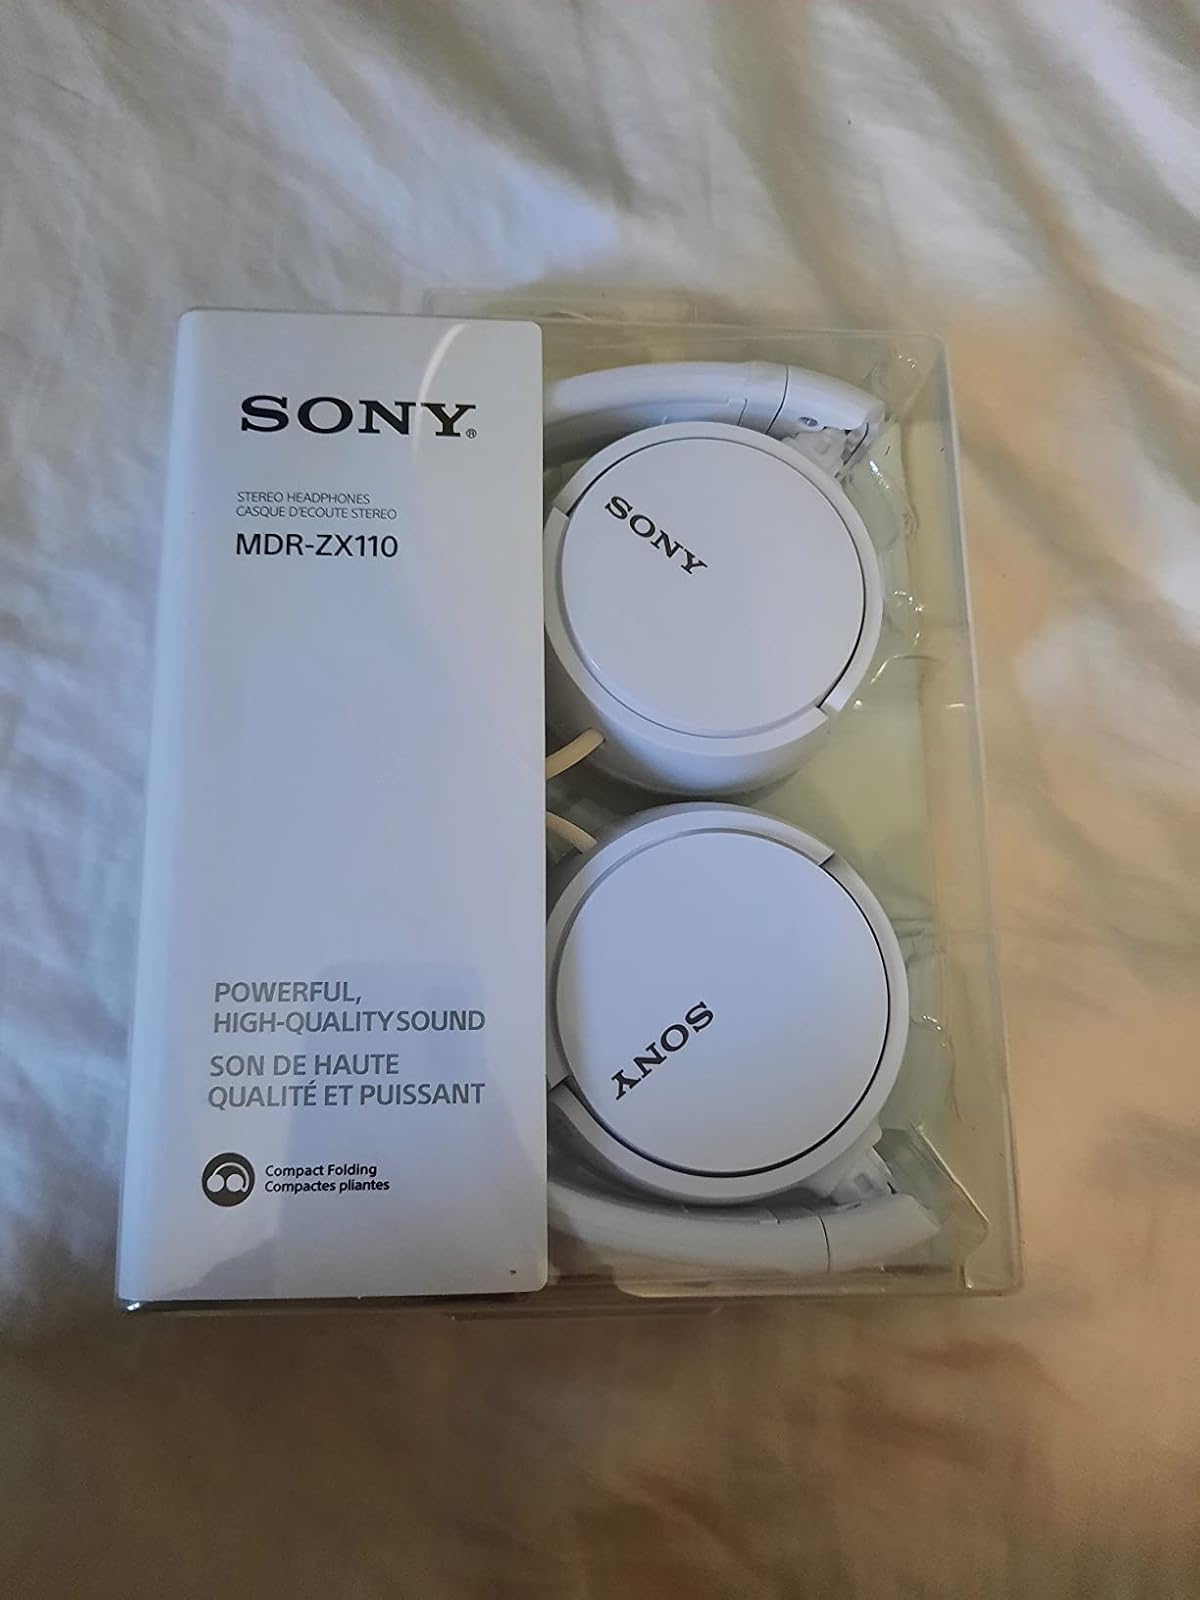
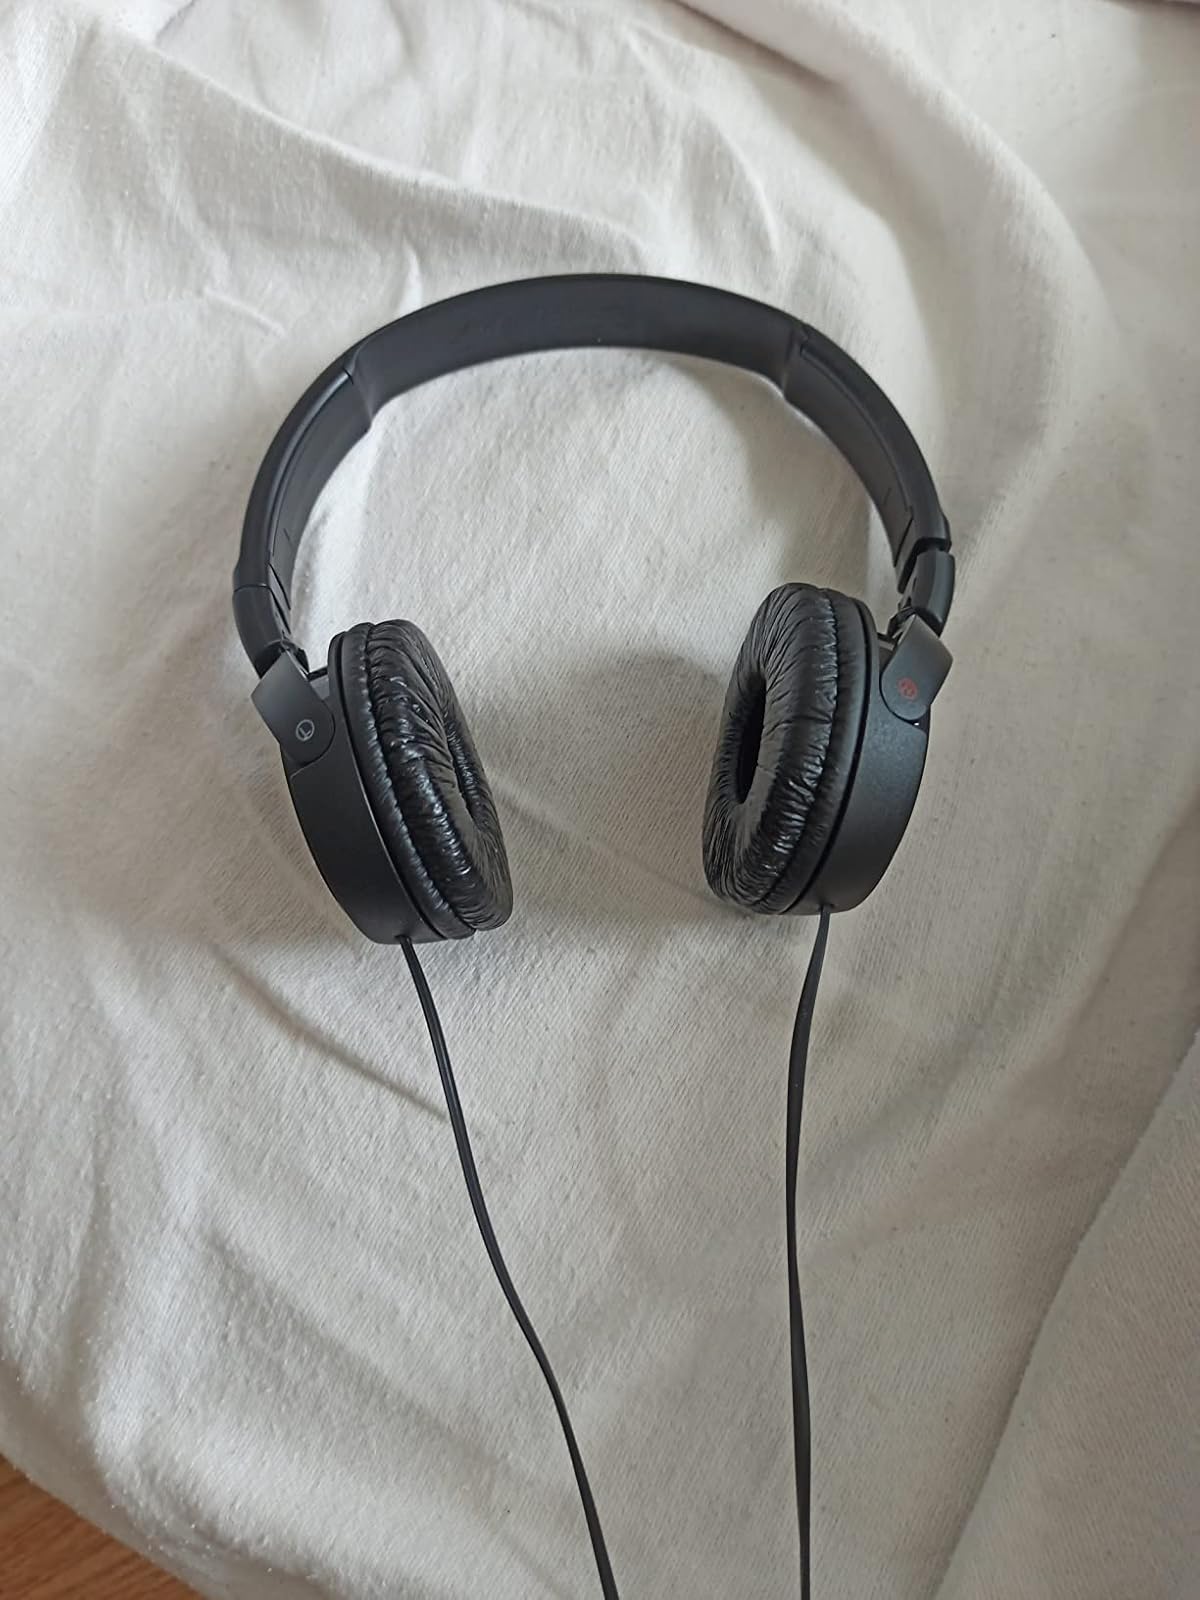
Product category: headphones
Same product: no